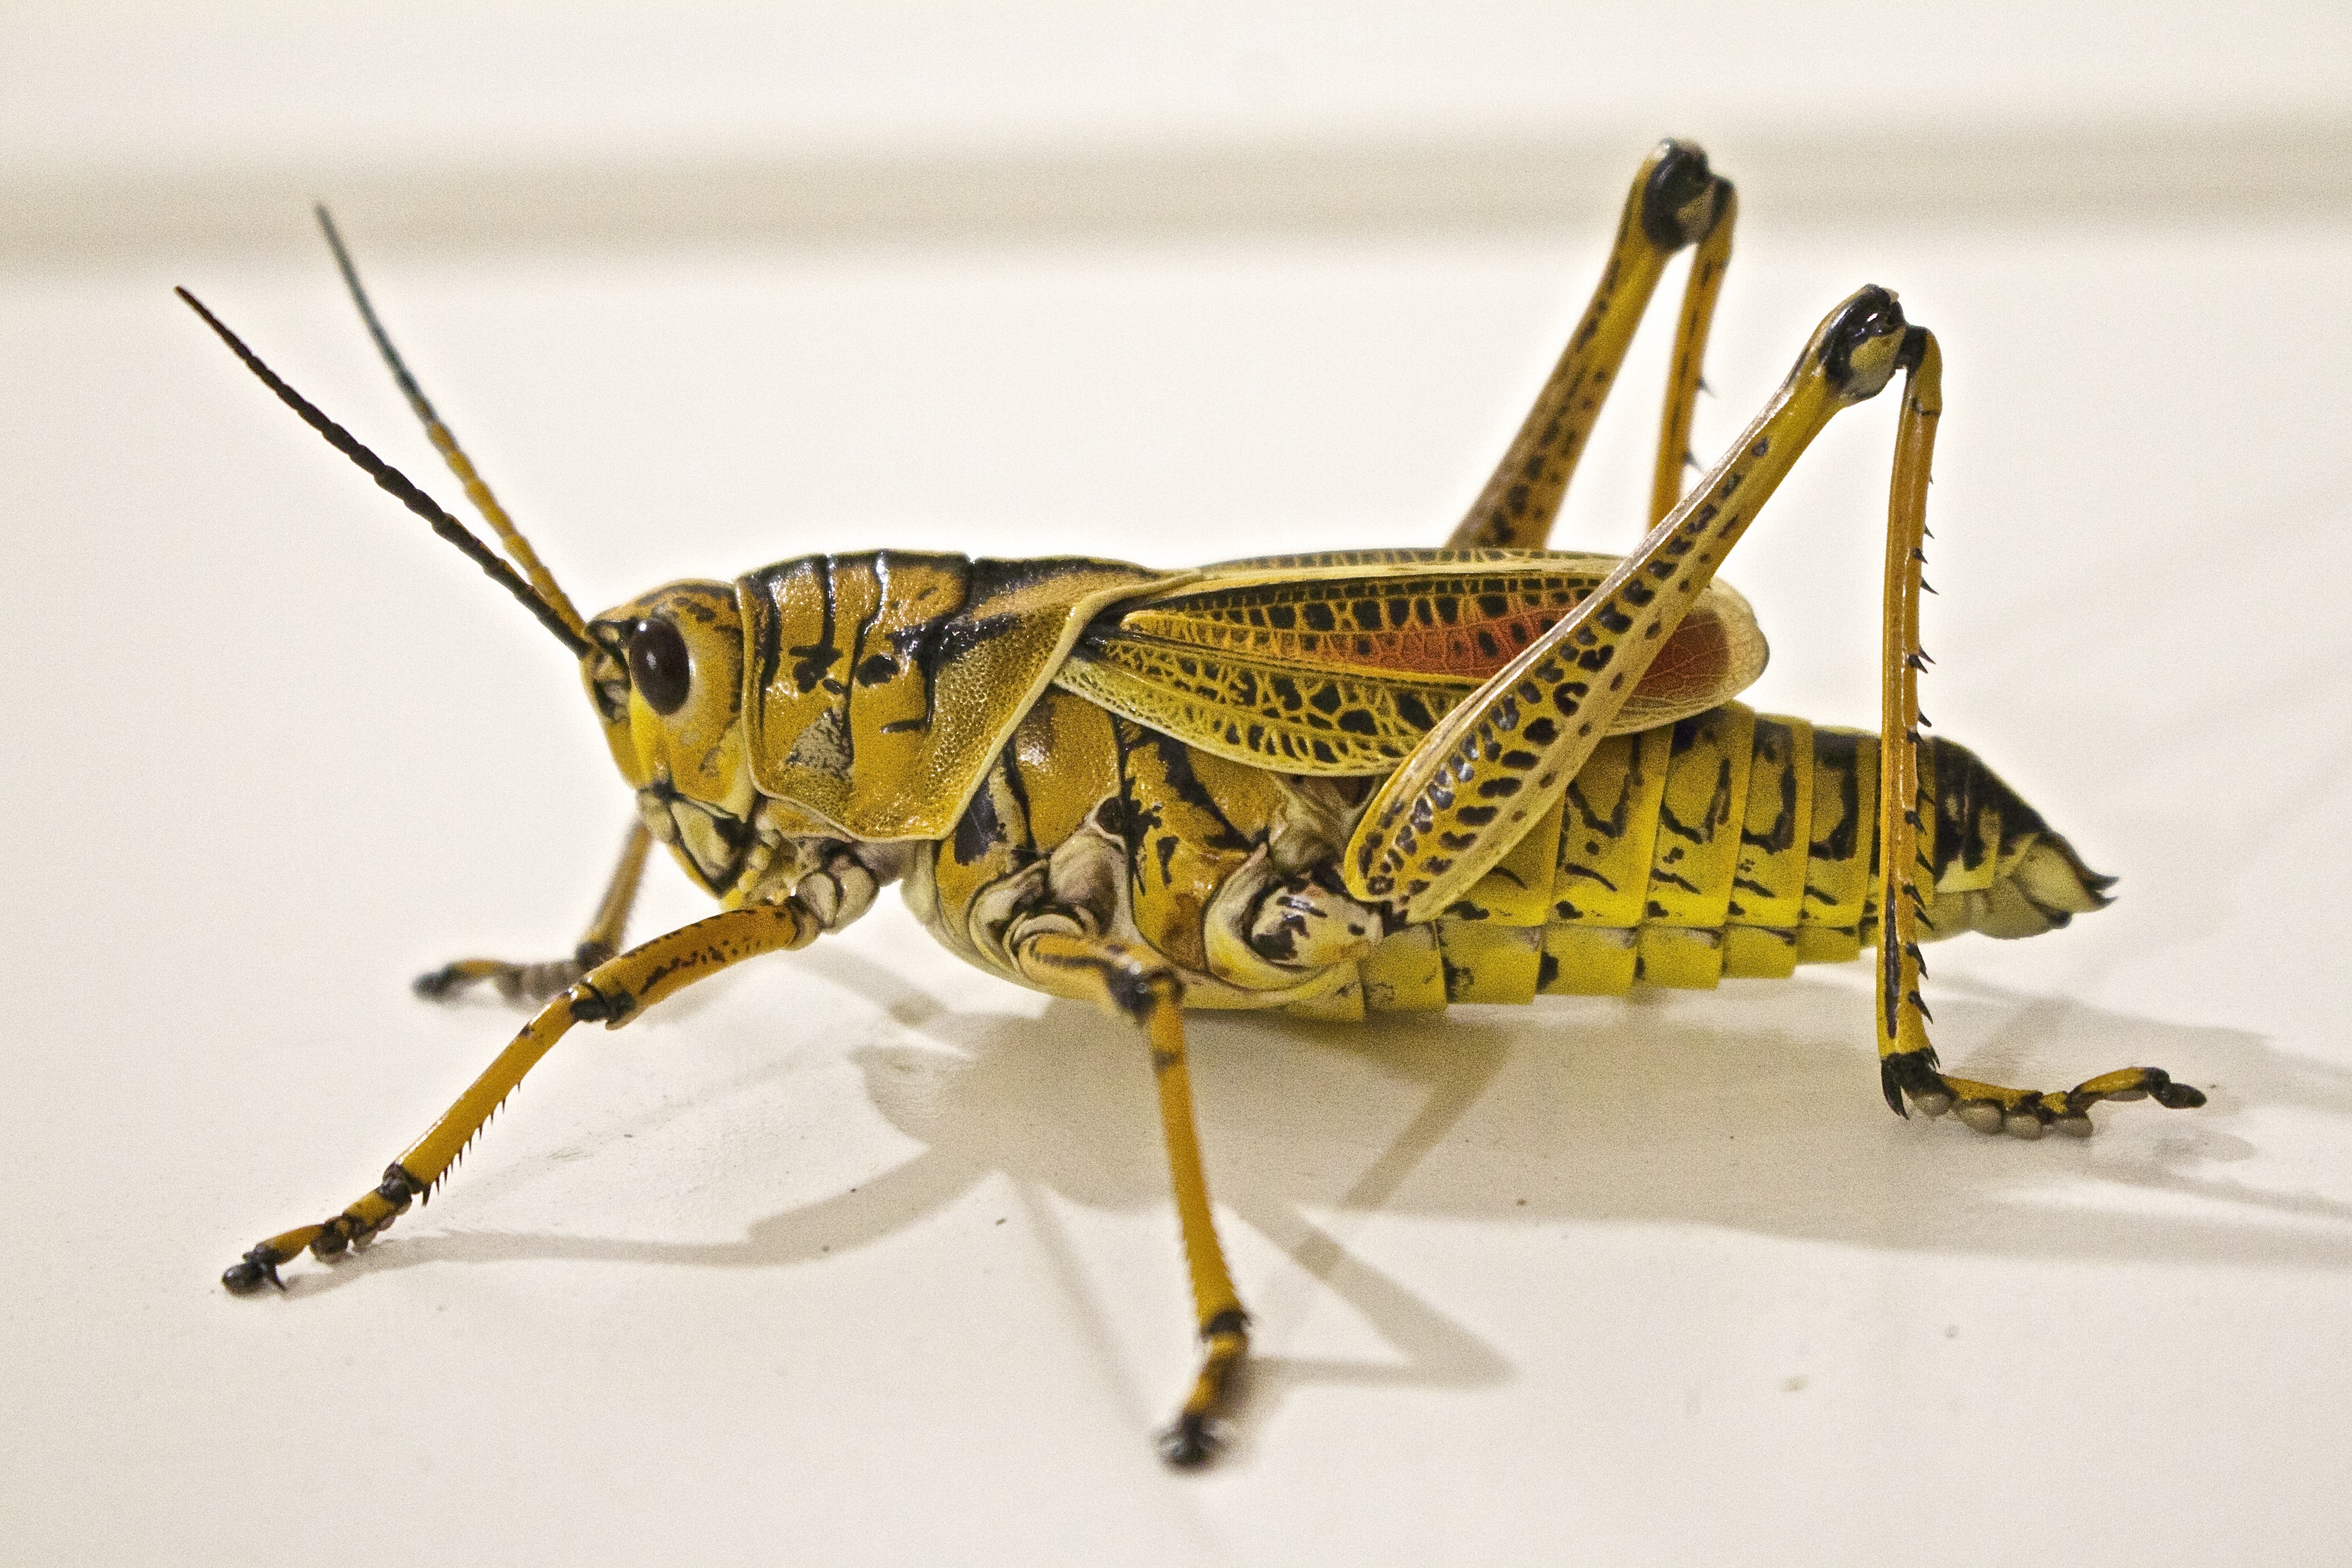
animal, green, insect, macro, shadow, bug, yellow, fauna, invertebrate, cricket, close up, wasp, pest, grasshopper, locust, macro photography, arthropod, cricket like insect